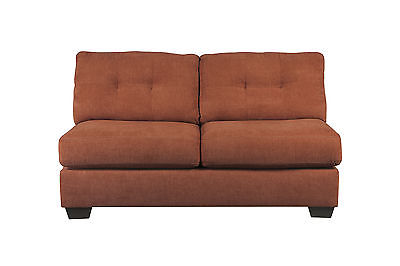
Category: sofa